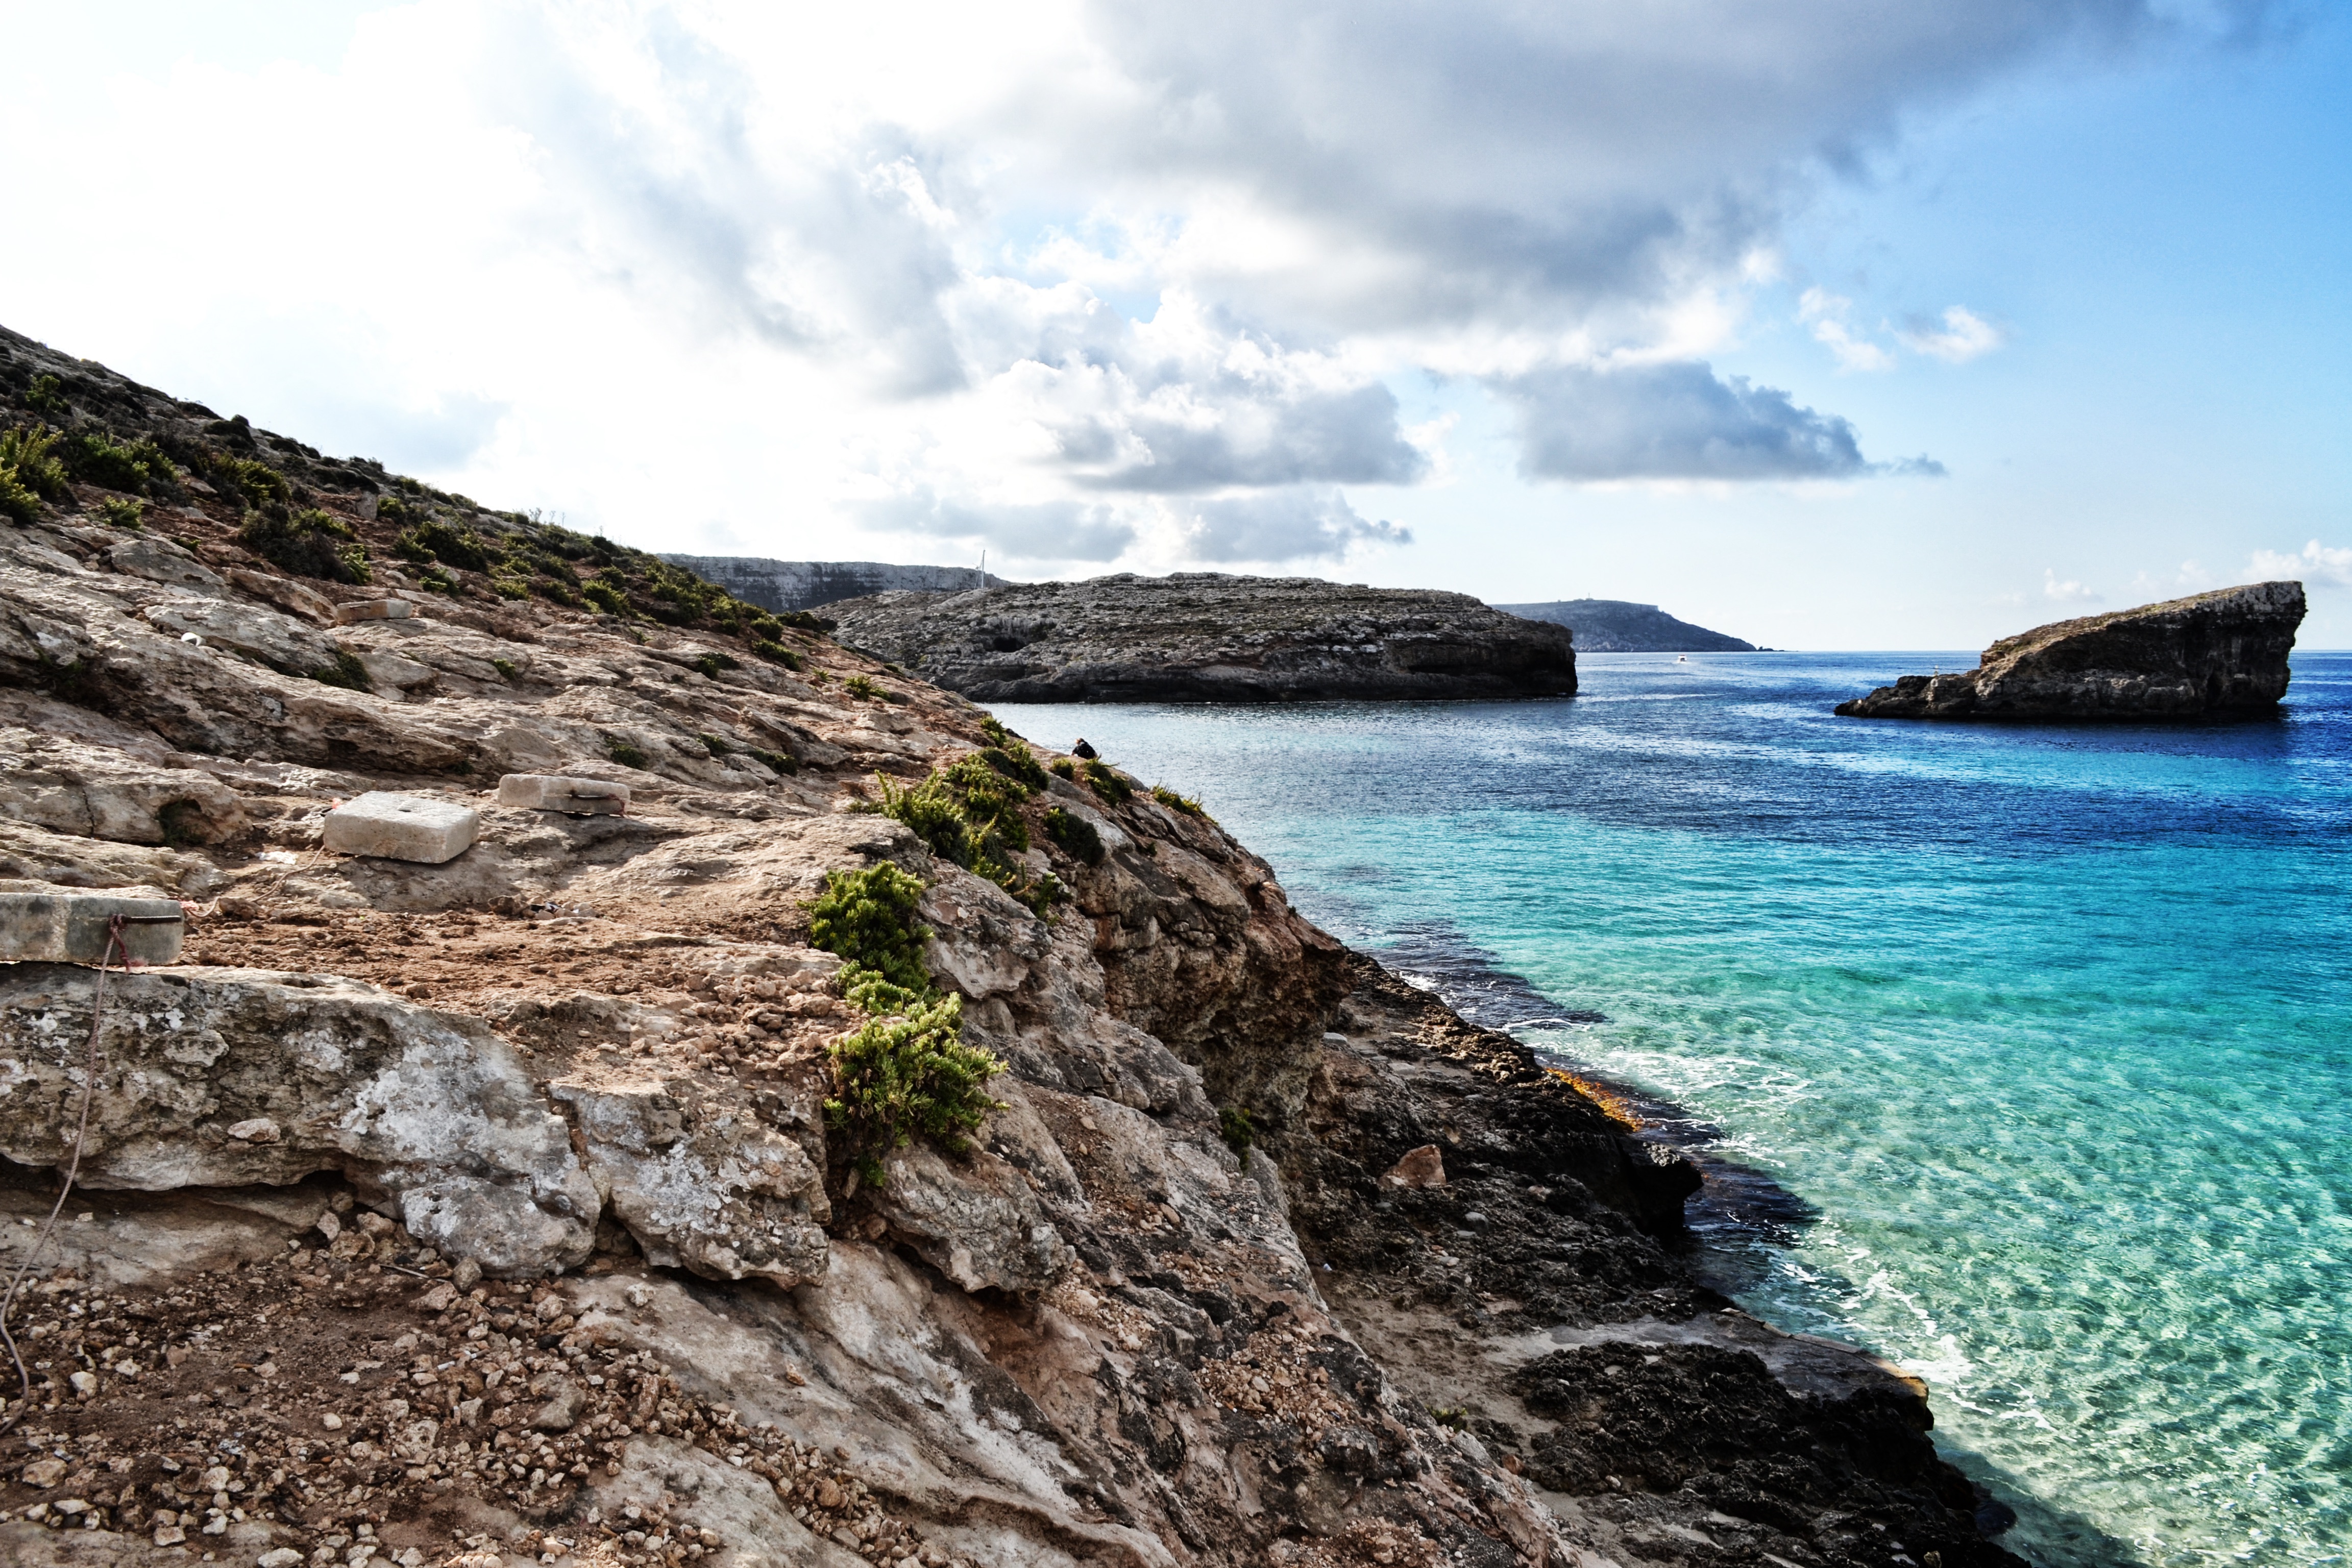
beach, sea, coast, rock, ocean, shore, wave, vacation, cliff, cove, bay, terrain, body of water, cape, landform, geographical feature